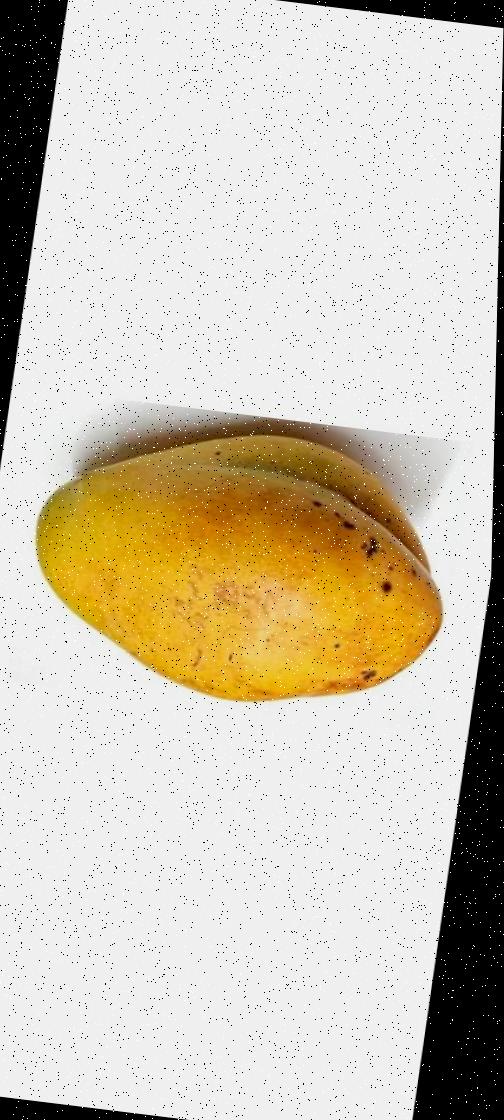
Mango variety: Bari-11